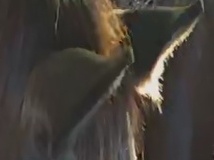
Face region: ears (position_of_ears)
Pain indicator: not_present